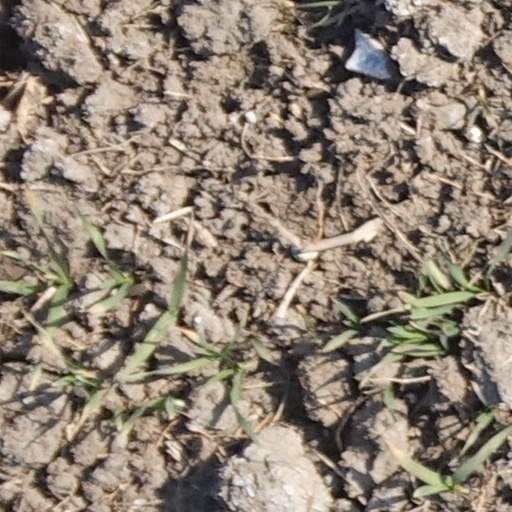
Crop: wheat